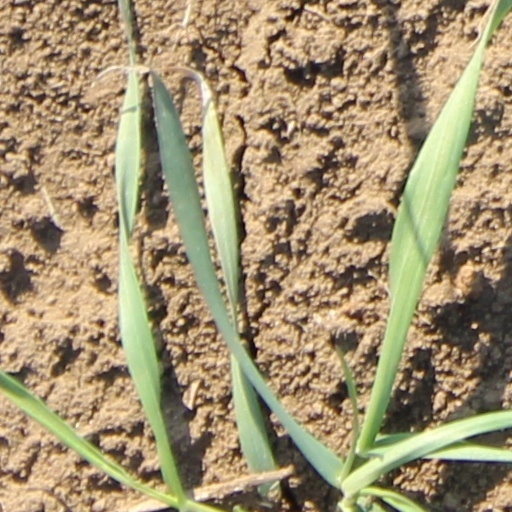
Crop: wheat